Rōnin

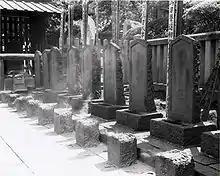
Graves of the forty-seven "rōnin" at Sengaku-ji

Until the Sengoku period, peasants accounted for the majority of "daimyō" armies, so they accounted for the majority of ronin.